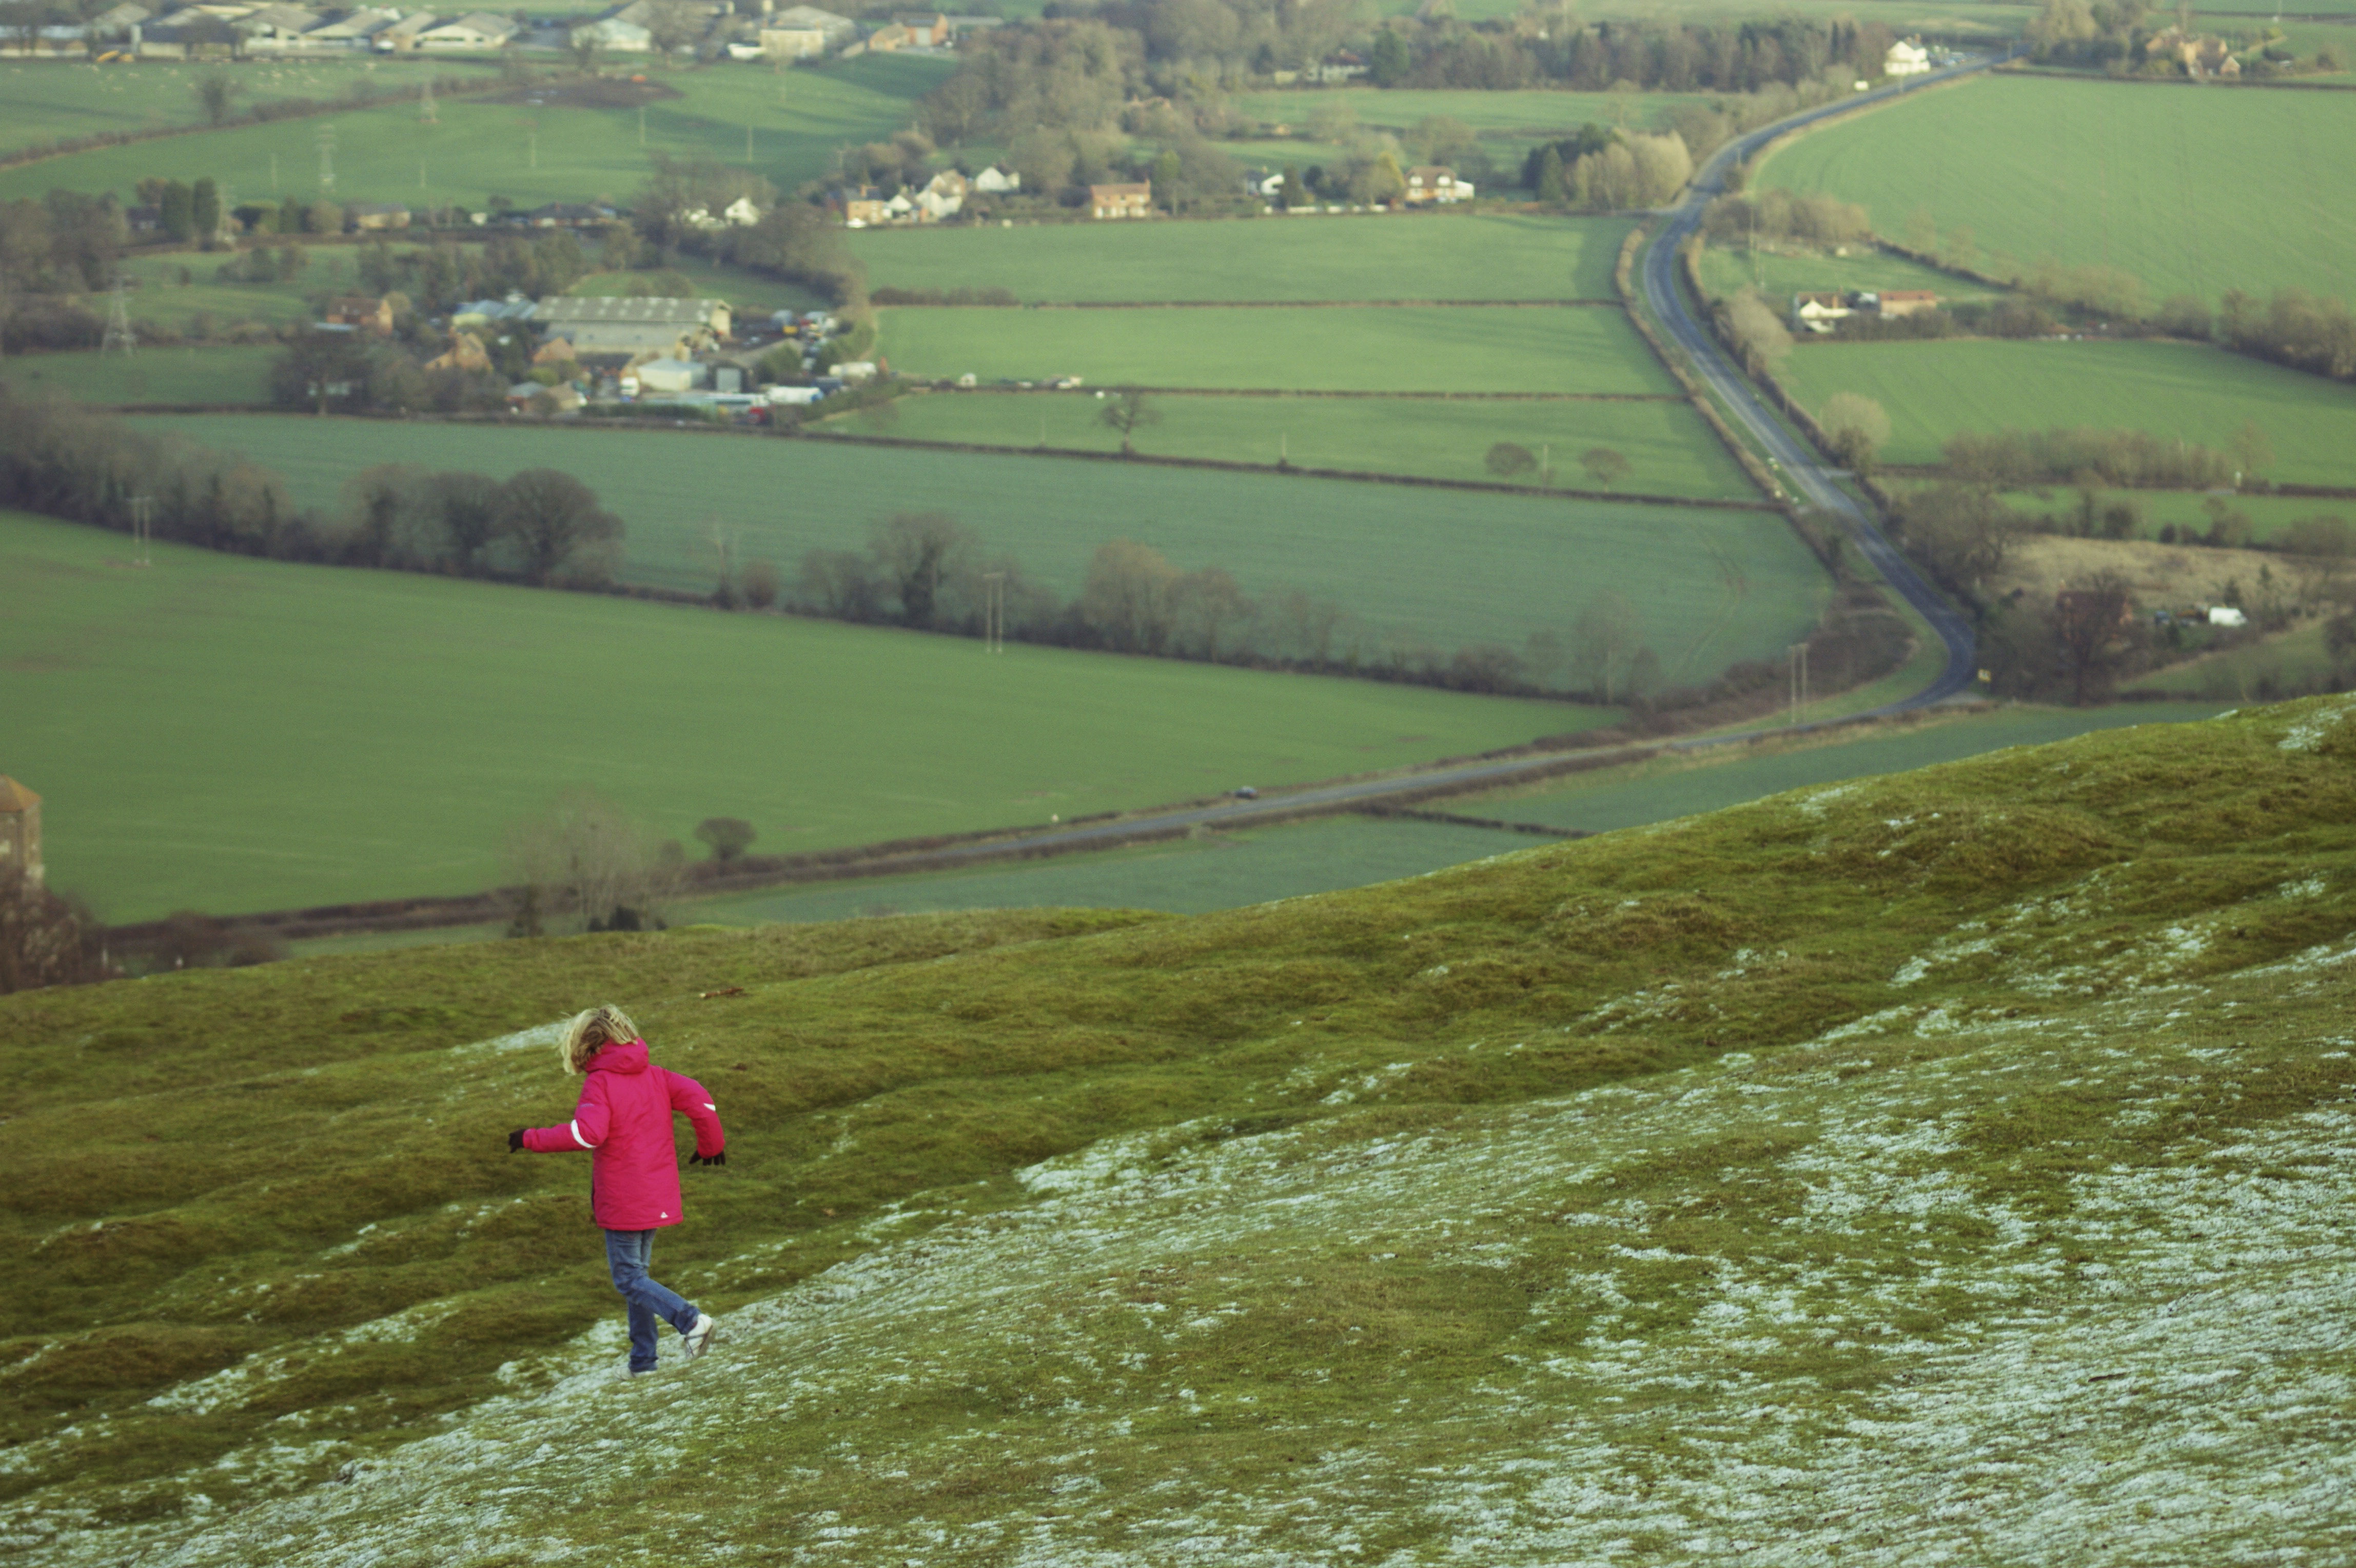
coast, hill, river, reservoir, waterway, plain, grassland, rural area